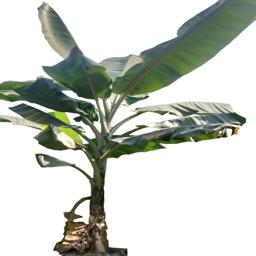
Label: MALBHOG LEAF